Satyarup Siddhanta

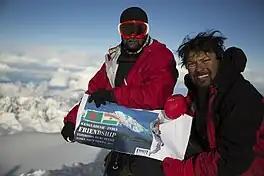
Satyarup Siddhanta with Musa Ibrahim in an Indo Bangladesh climb to improve the ties between the countries.

Satyarup Siddhanta was born in Kolkata and brought up in the small town of Berhampore, West Bengal. He attended Mary Immaculate School, Berhampore and passed Higher Secondary from Gurudas Tarasundari Institution, Berhampore. He obtained a B. Tech in Computer Science and Engineering from Sikkim Manipal Institute of Technology, Sikkim. He started working as a software engineer in Bangalore in 2005 and has been an active member of Bangalore Mountaineering Club since 2008. He is now a software consultant and also runs expeditions through his organization Winners and Achievers and introduces mountains to kids and amateurs.